Joe Odom House

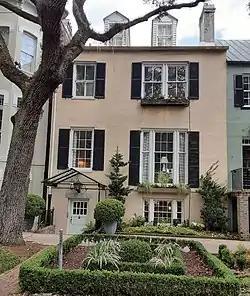
The building in 2022

The Joe Odom House is a home in Savannah, Georgia, United States. It is located at 16 East Jones Street and was constructed in 1847.